Supergroup (biology)

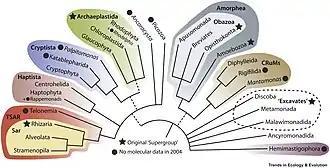
Phylogenomic tree of eukaryotes, as regarded in 2020. Supergroups are in color.

Currently, the addition of many lineages of newly discovered protists (such as Telonemia, Picozoa, Hemimastigophora, Rigifilida...) and the use of phylogenomic analyses have brought a new, more accurate supergroup model. These are the current supergroups of eukaryotes: